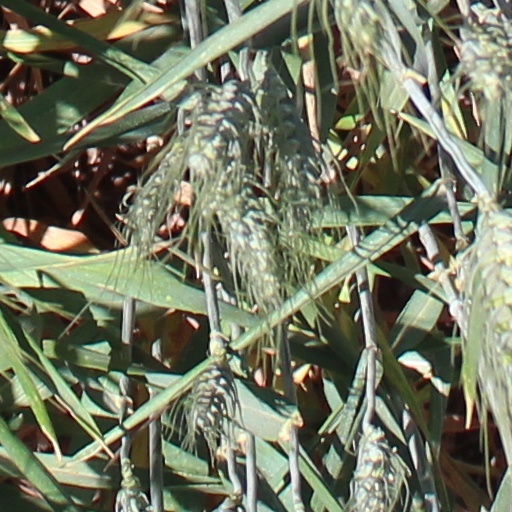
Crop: wheat